When Stand Up Stood Out

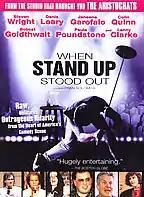
DVD cover

When Stand Up Stood Out is a documentary film by former Boston comedian Fran Solomita which chronicles the explosive popularity of the Boston Stand-up comedy scene in the 80s and early 90s. It was released on DVD on June 20, 2006 by THINKFilm, the distributor behind the documentary "The Aristocrats".